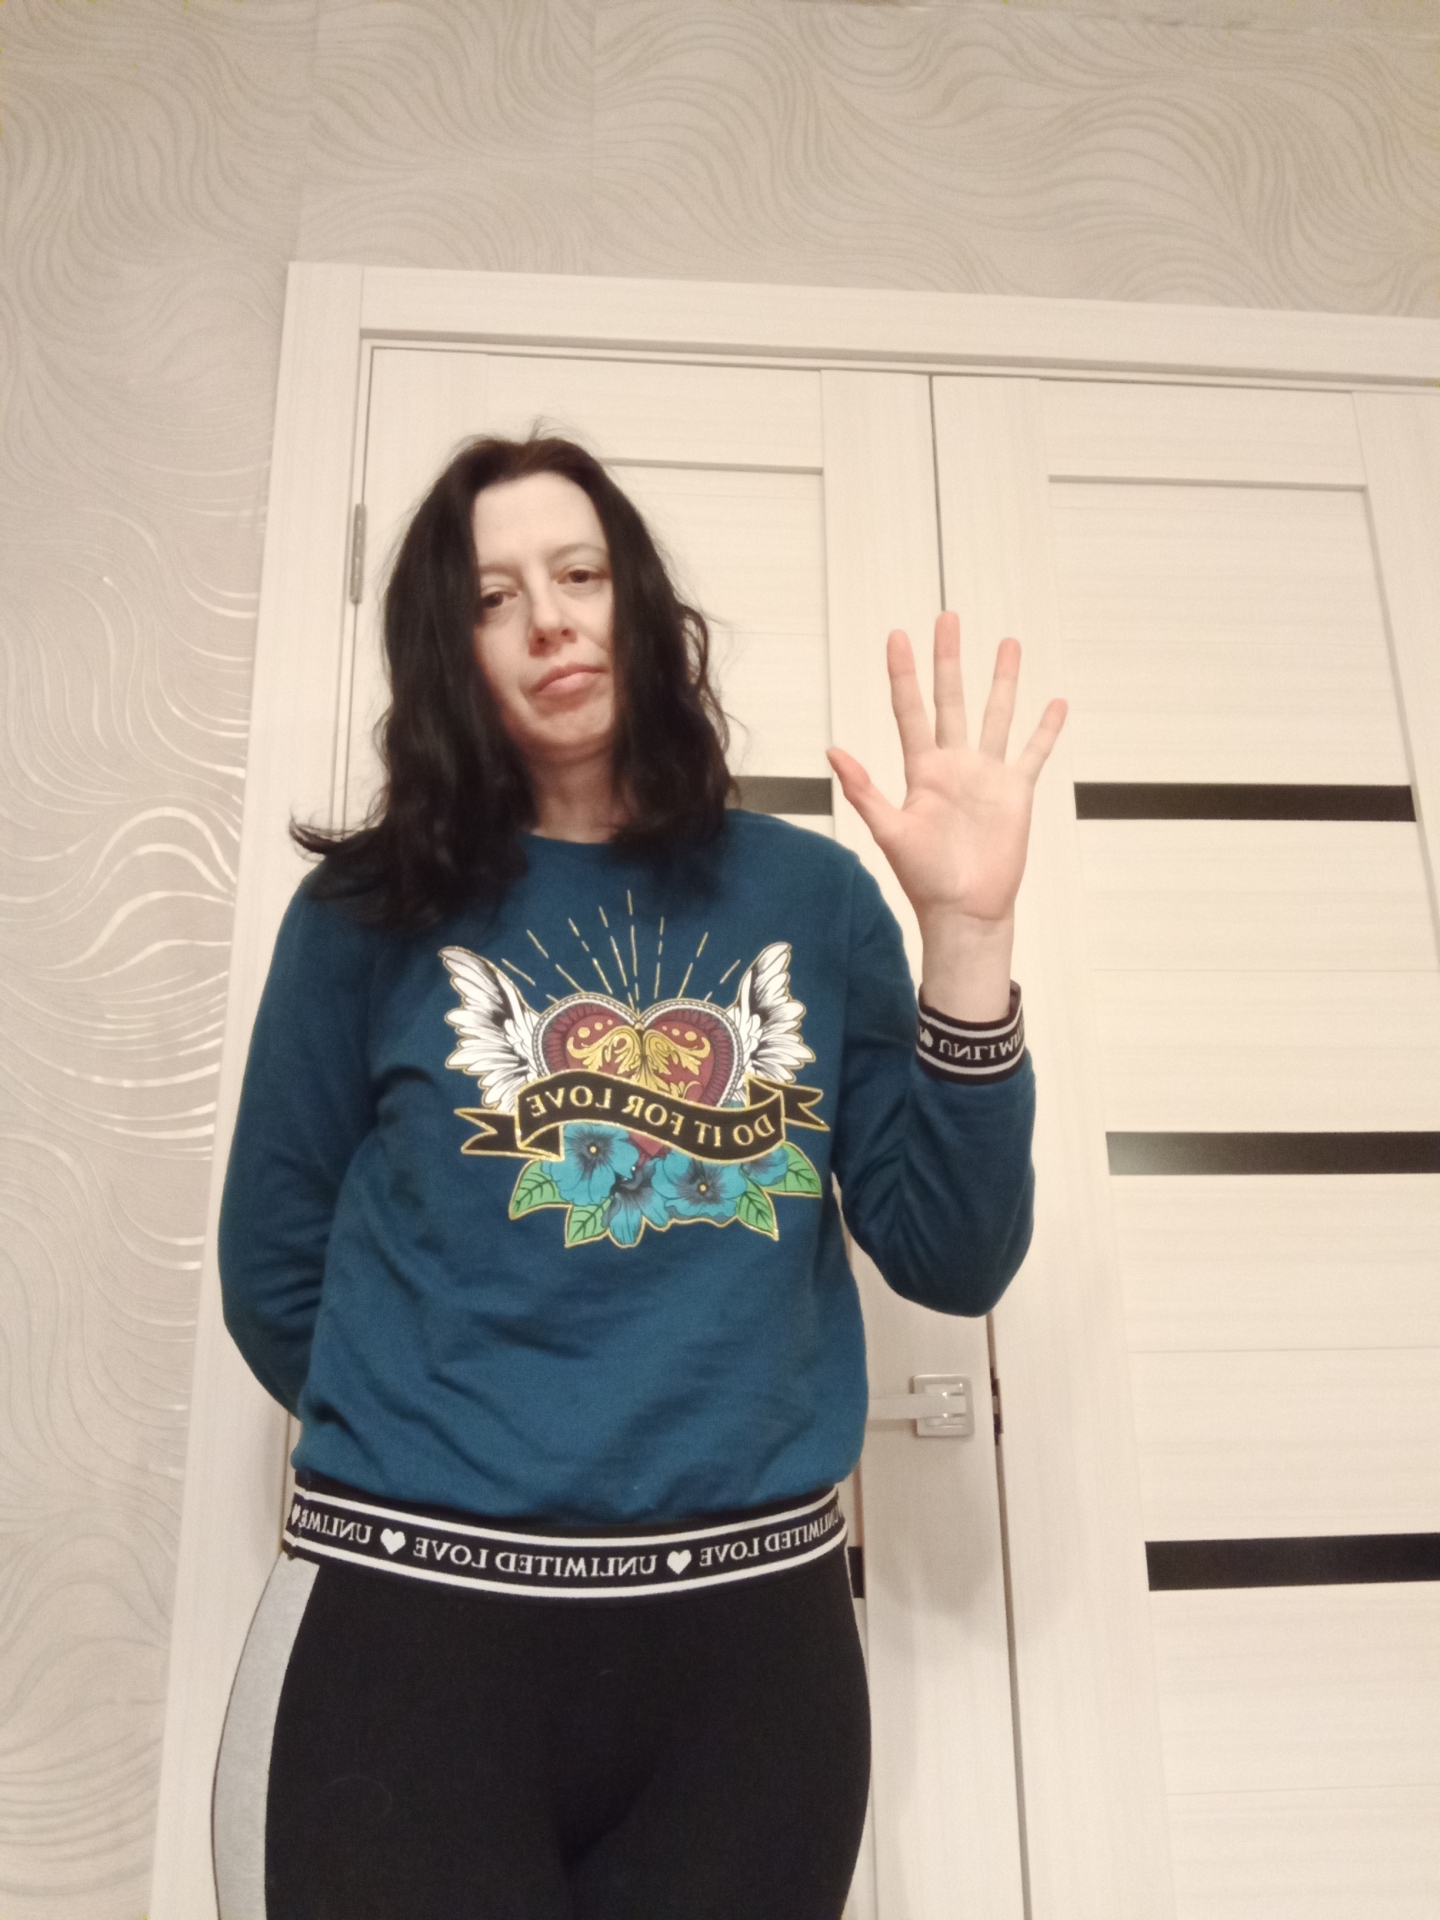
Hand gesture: palm